Strange Tales

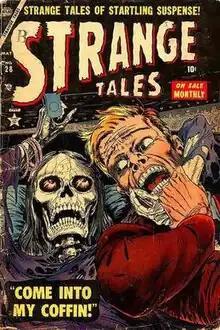
The pre-Comics Code "Strange Tales" #28 (May 1954). Cover art by Harry Anderson.

Some characters introduced here in standalone, anthological stories were later retconned into Marvel Universe continuity. These include Ulysses Bloodstone in the story "Grottu, King of the Insects!" in issue #73 (Feb. 1960), the alien dragon Fin Fang Foom, who first appeared in #89 (Oct. 1961), and the extraterrestrial would-be world conquerors Gorgolla, introduced in #74 (April 1960), and Orrgo, introduced in #90 (Nov. 1961).